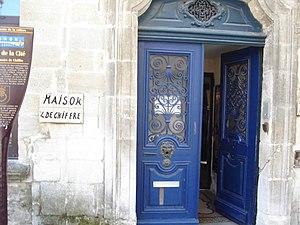
Porte entrée Maison du quatre de chiffre à Avignon
La maison du IV de Chiffre est l'une des plus anciennes demeures d'Avignon, située à l'angle de la rue des Teinturiers et de la rue Guillaume Puy. Cette maison gothique, édifiée en 1493, comportait un « IV de Chiffre » sculpté entre les trois fenêtres du premier étage. Ces sigles, aujourd'hui disparus lors d'une restauration, ont été relevés dans le nᵒ 53 de « La Farandole », revue avignonnaise parue le 21 octobre 1913.